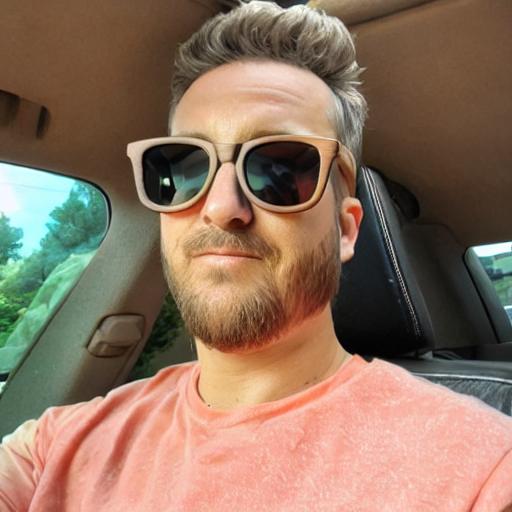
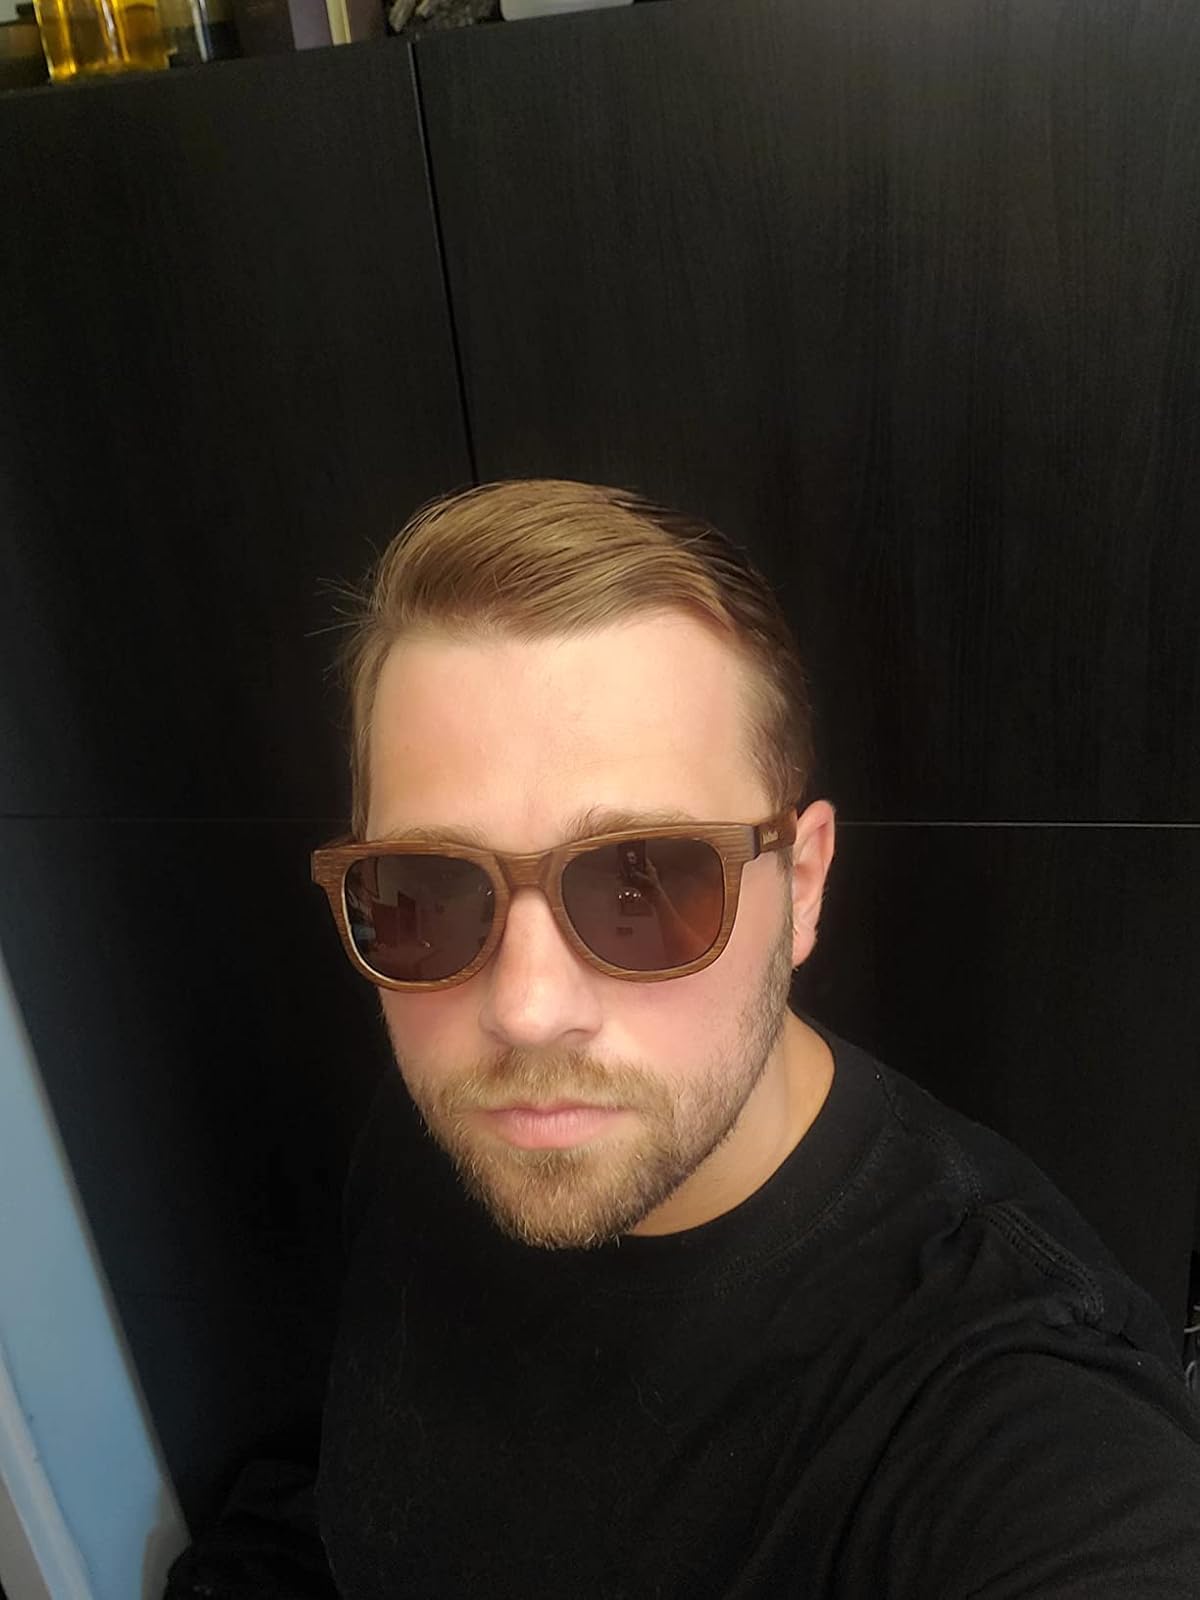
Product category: accessories_sunglasses
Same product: no